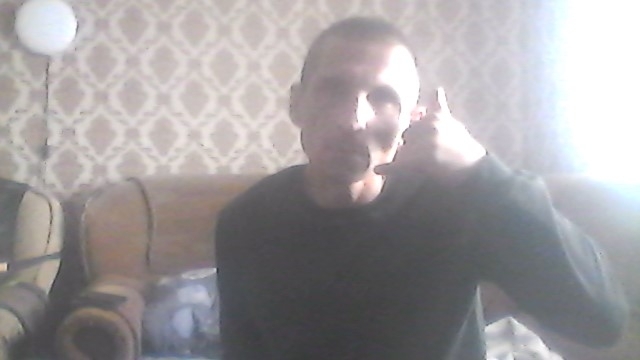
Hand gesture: call